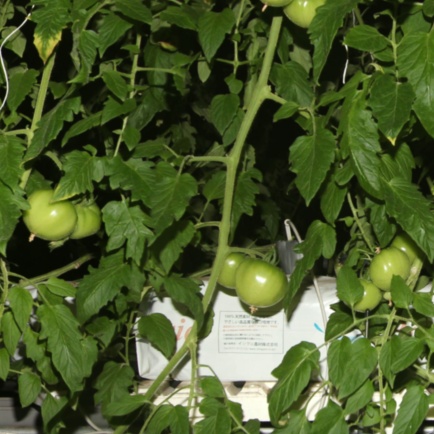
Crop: tomato